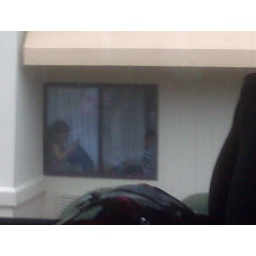
On the bus leaving the La Quinta Inn on 341 in Brunswick, we saw these kids sitting in this window...